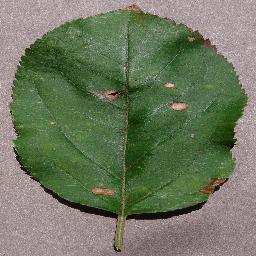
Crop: apple
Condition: black_rot